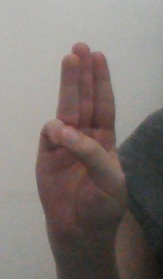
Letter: thaa